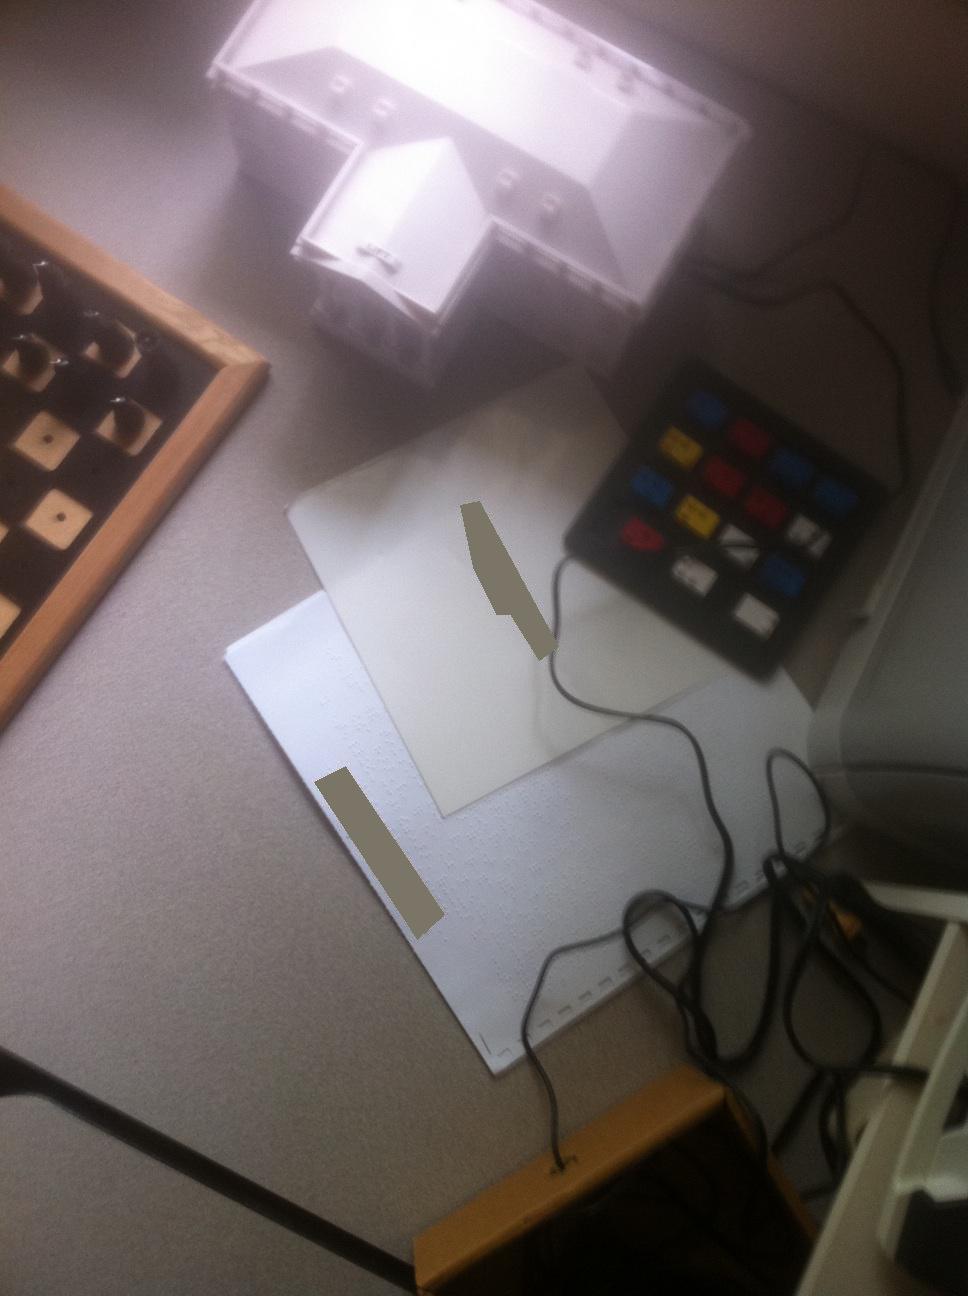Question: This is a bit of a higher shot.
Answer: unanswerable